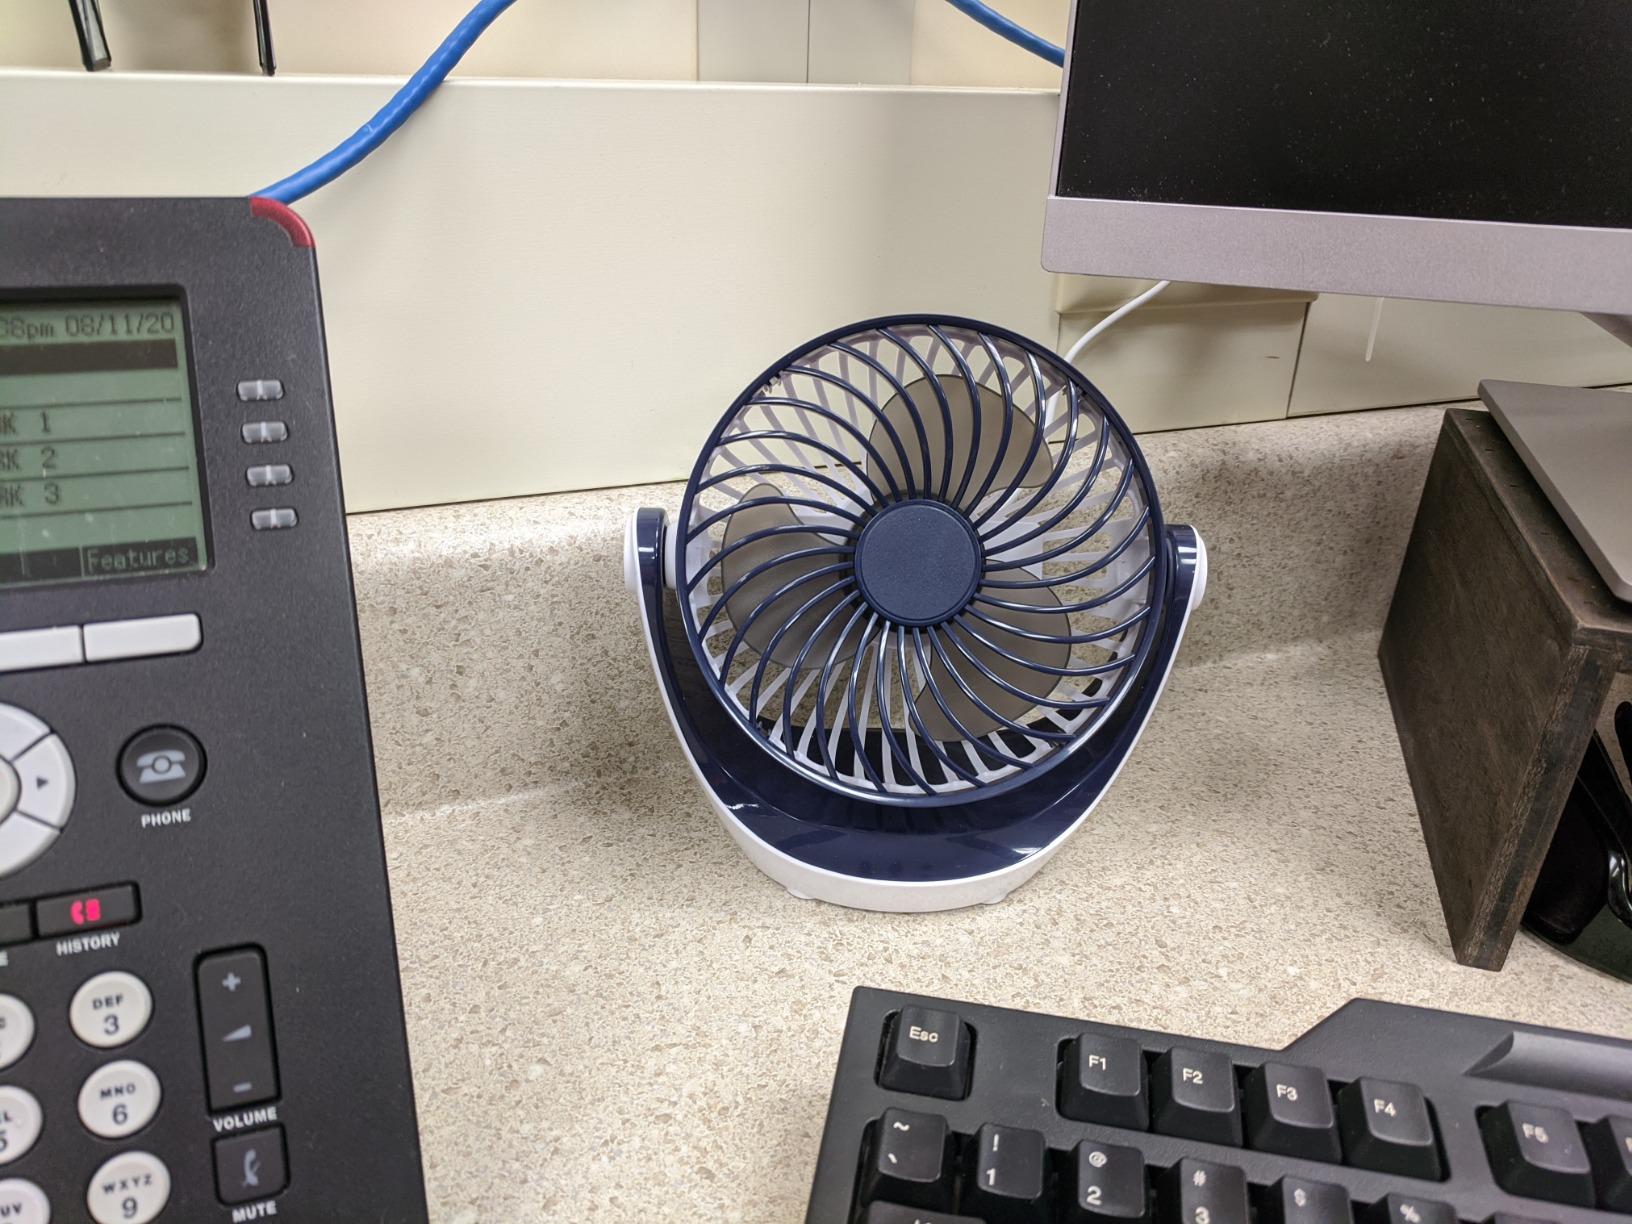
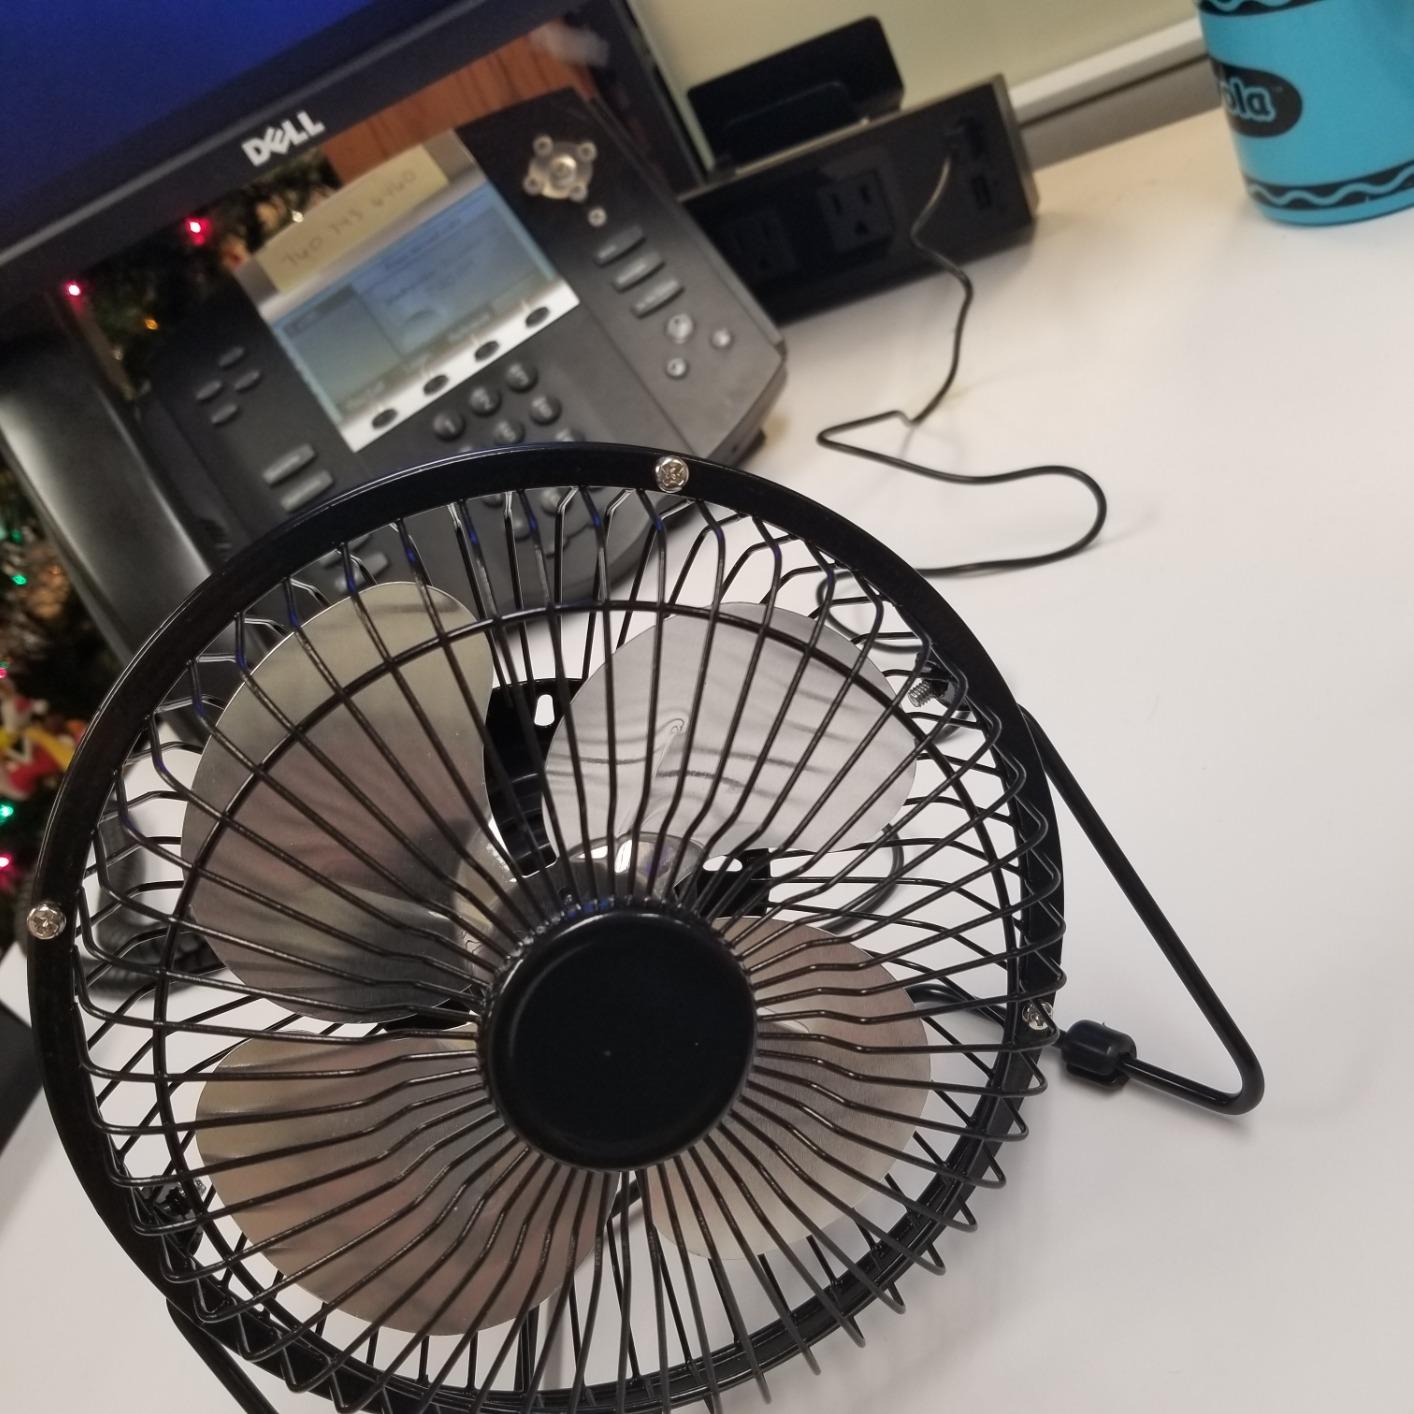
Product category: fan
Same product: no